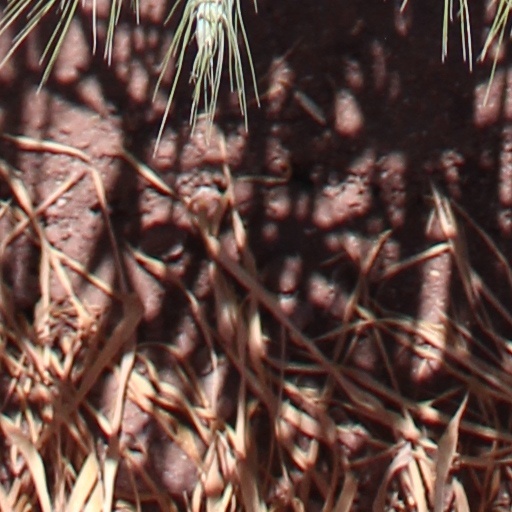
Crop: wheat